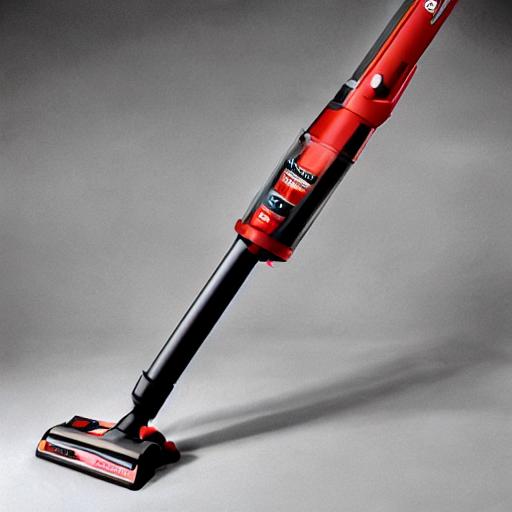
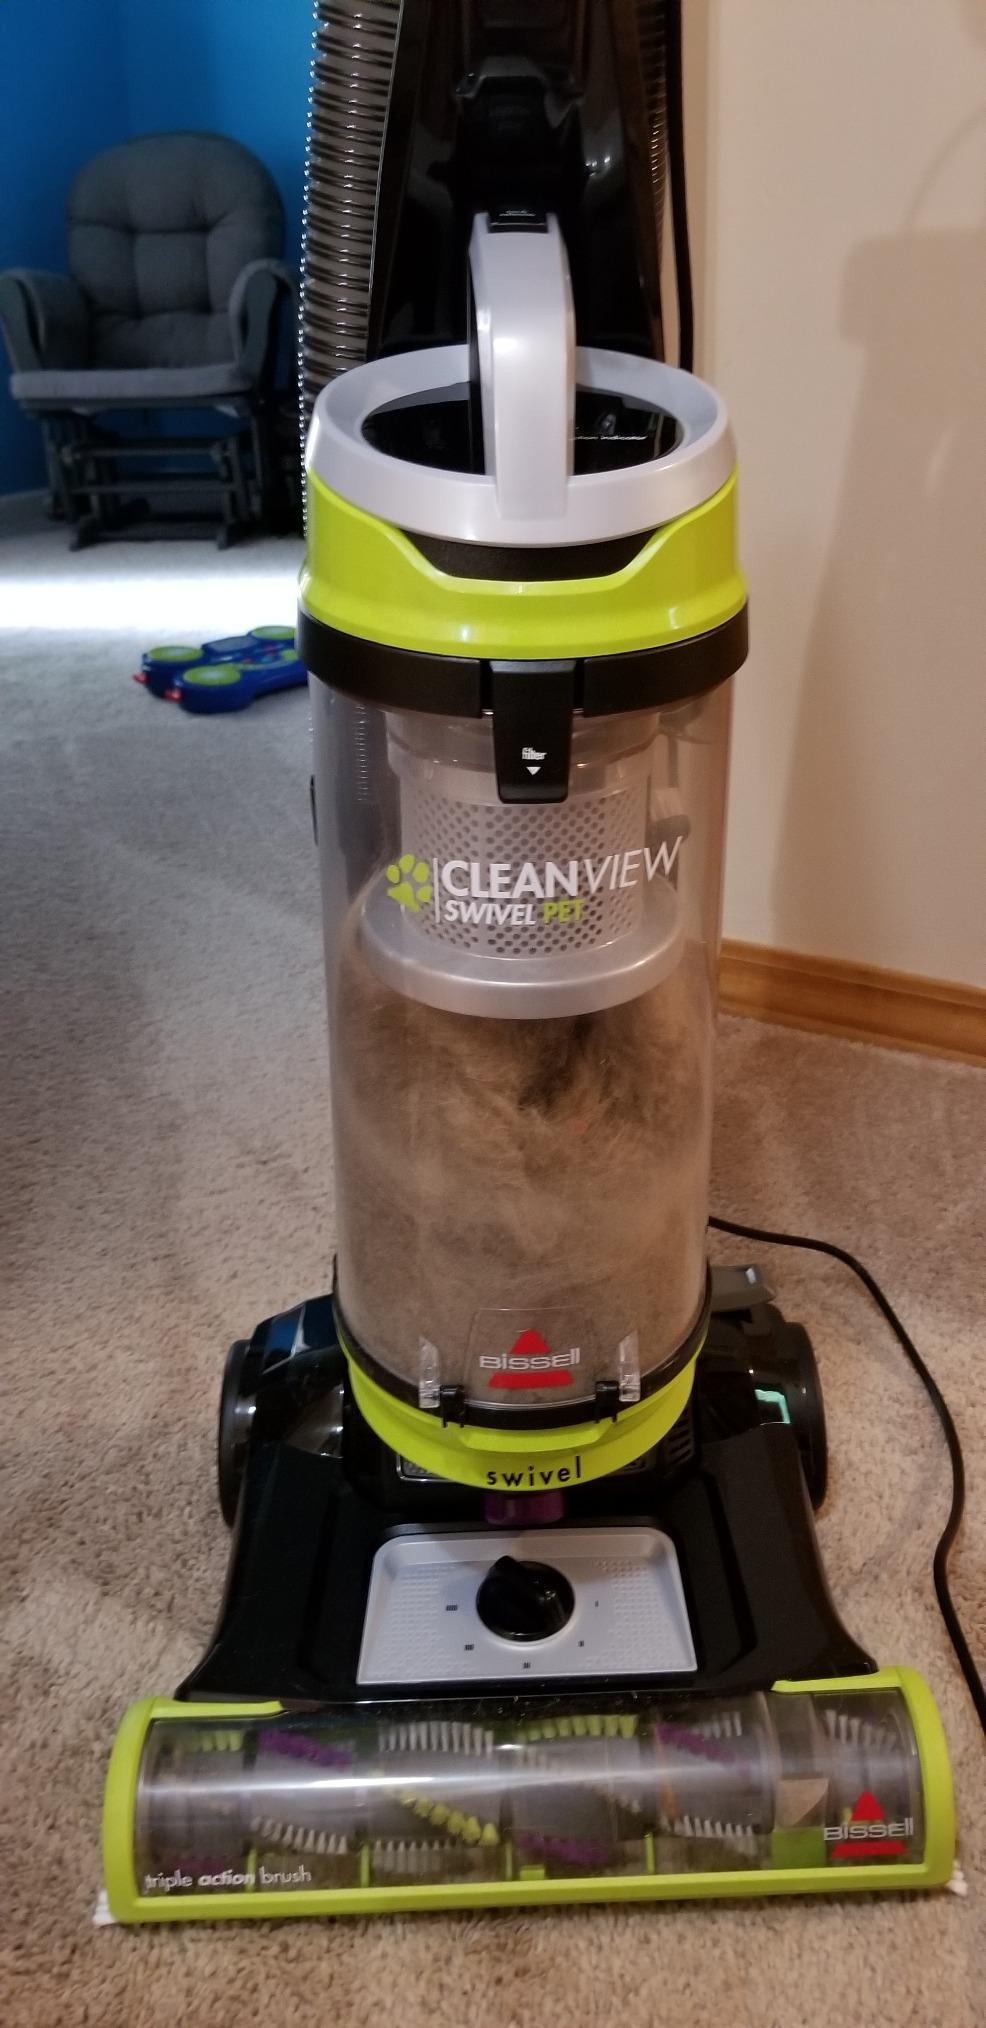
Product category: items_vacuum
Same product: no